Kawasaki Heavy Industries

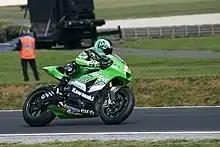
Kawasaki Ninja ZX-RR

Kawasaki develops and builds a vast array of industrial plants and equipment, including large cement, chemical and nonferrous metal plants, prime movers, and compact precision machinery. It also offers industrial plant engineering from design to sales.